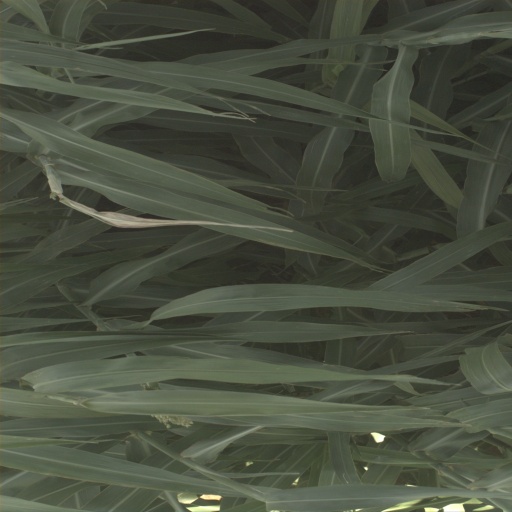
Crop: sorghum